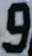
Number: 9